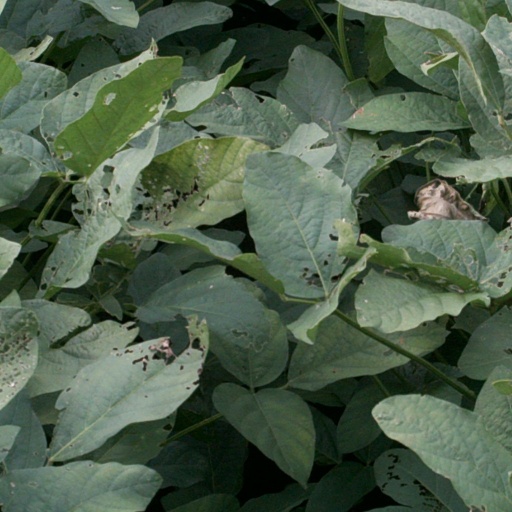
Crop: soybean